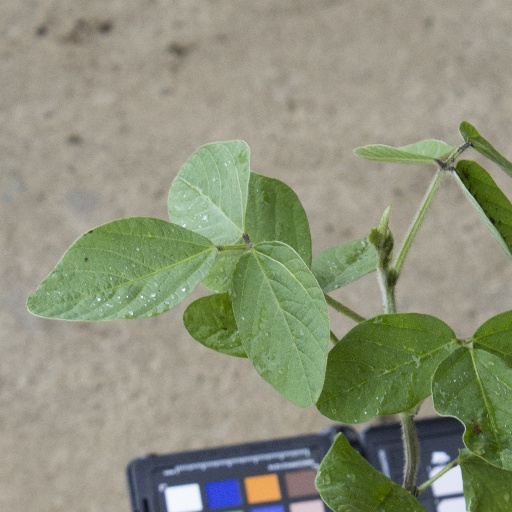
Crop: soybean